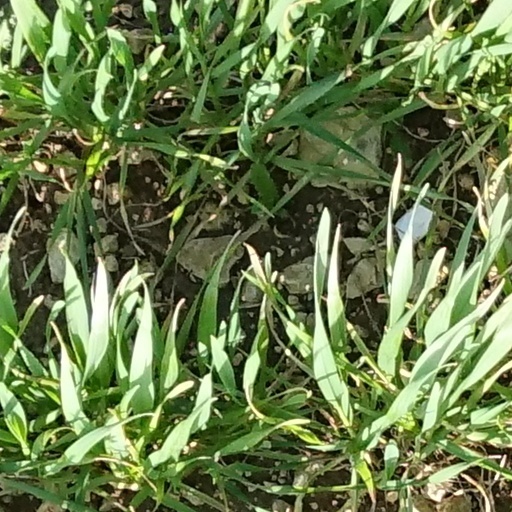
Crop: wheat